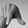
ASL letter: Q